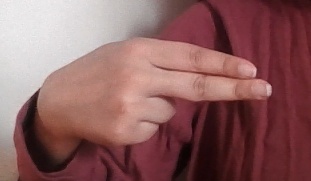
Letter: ain